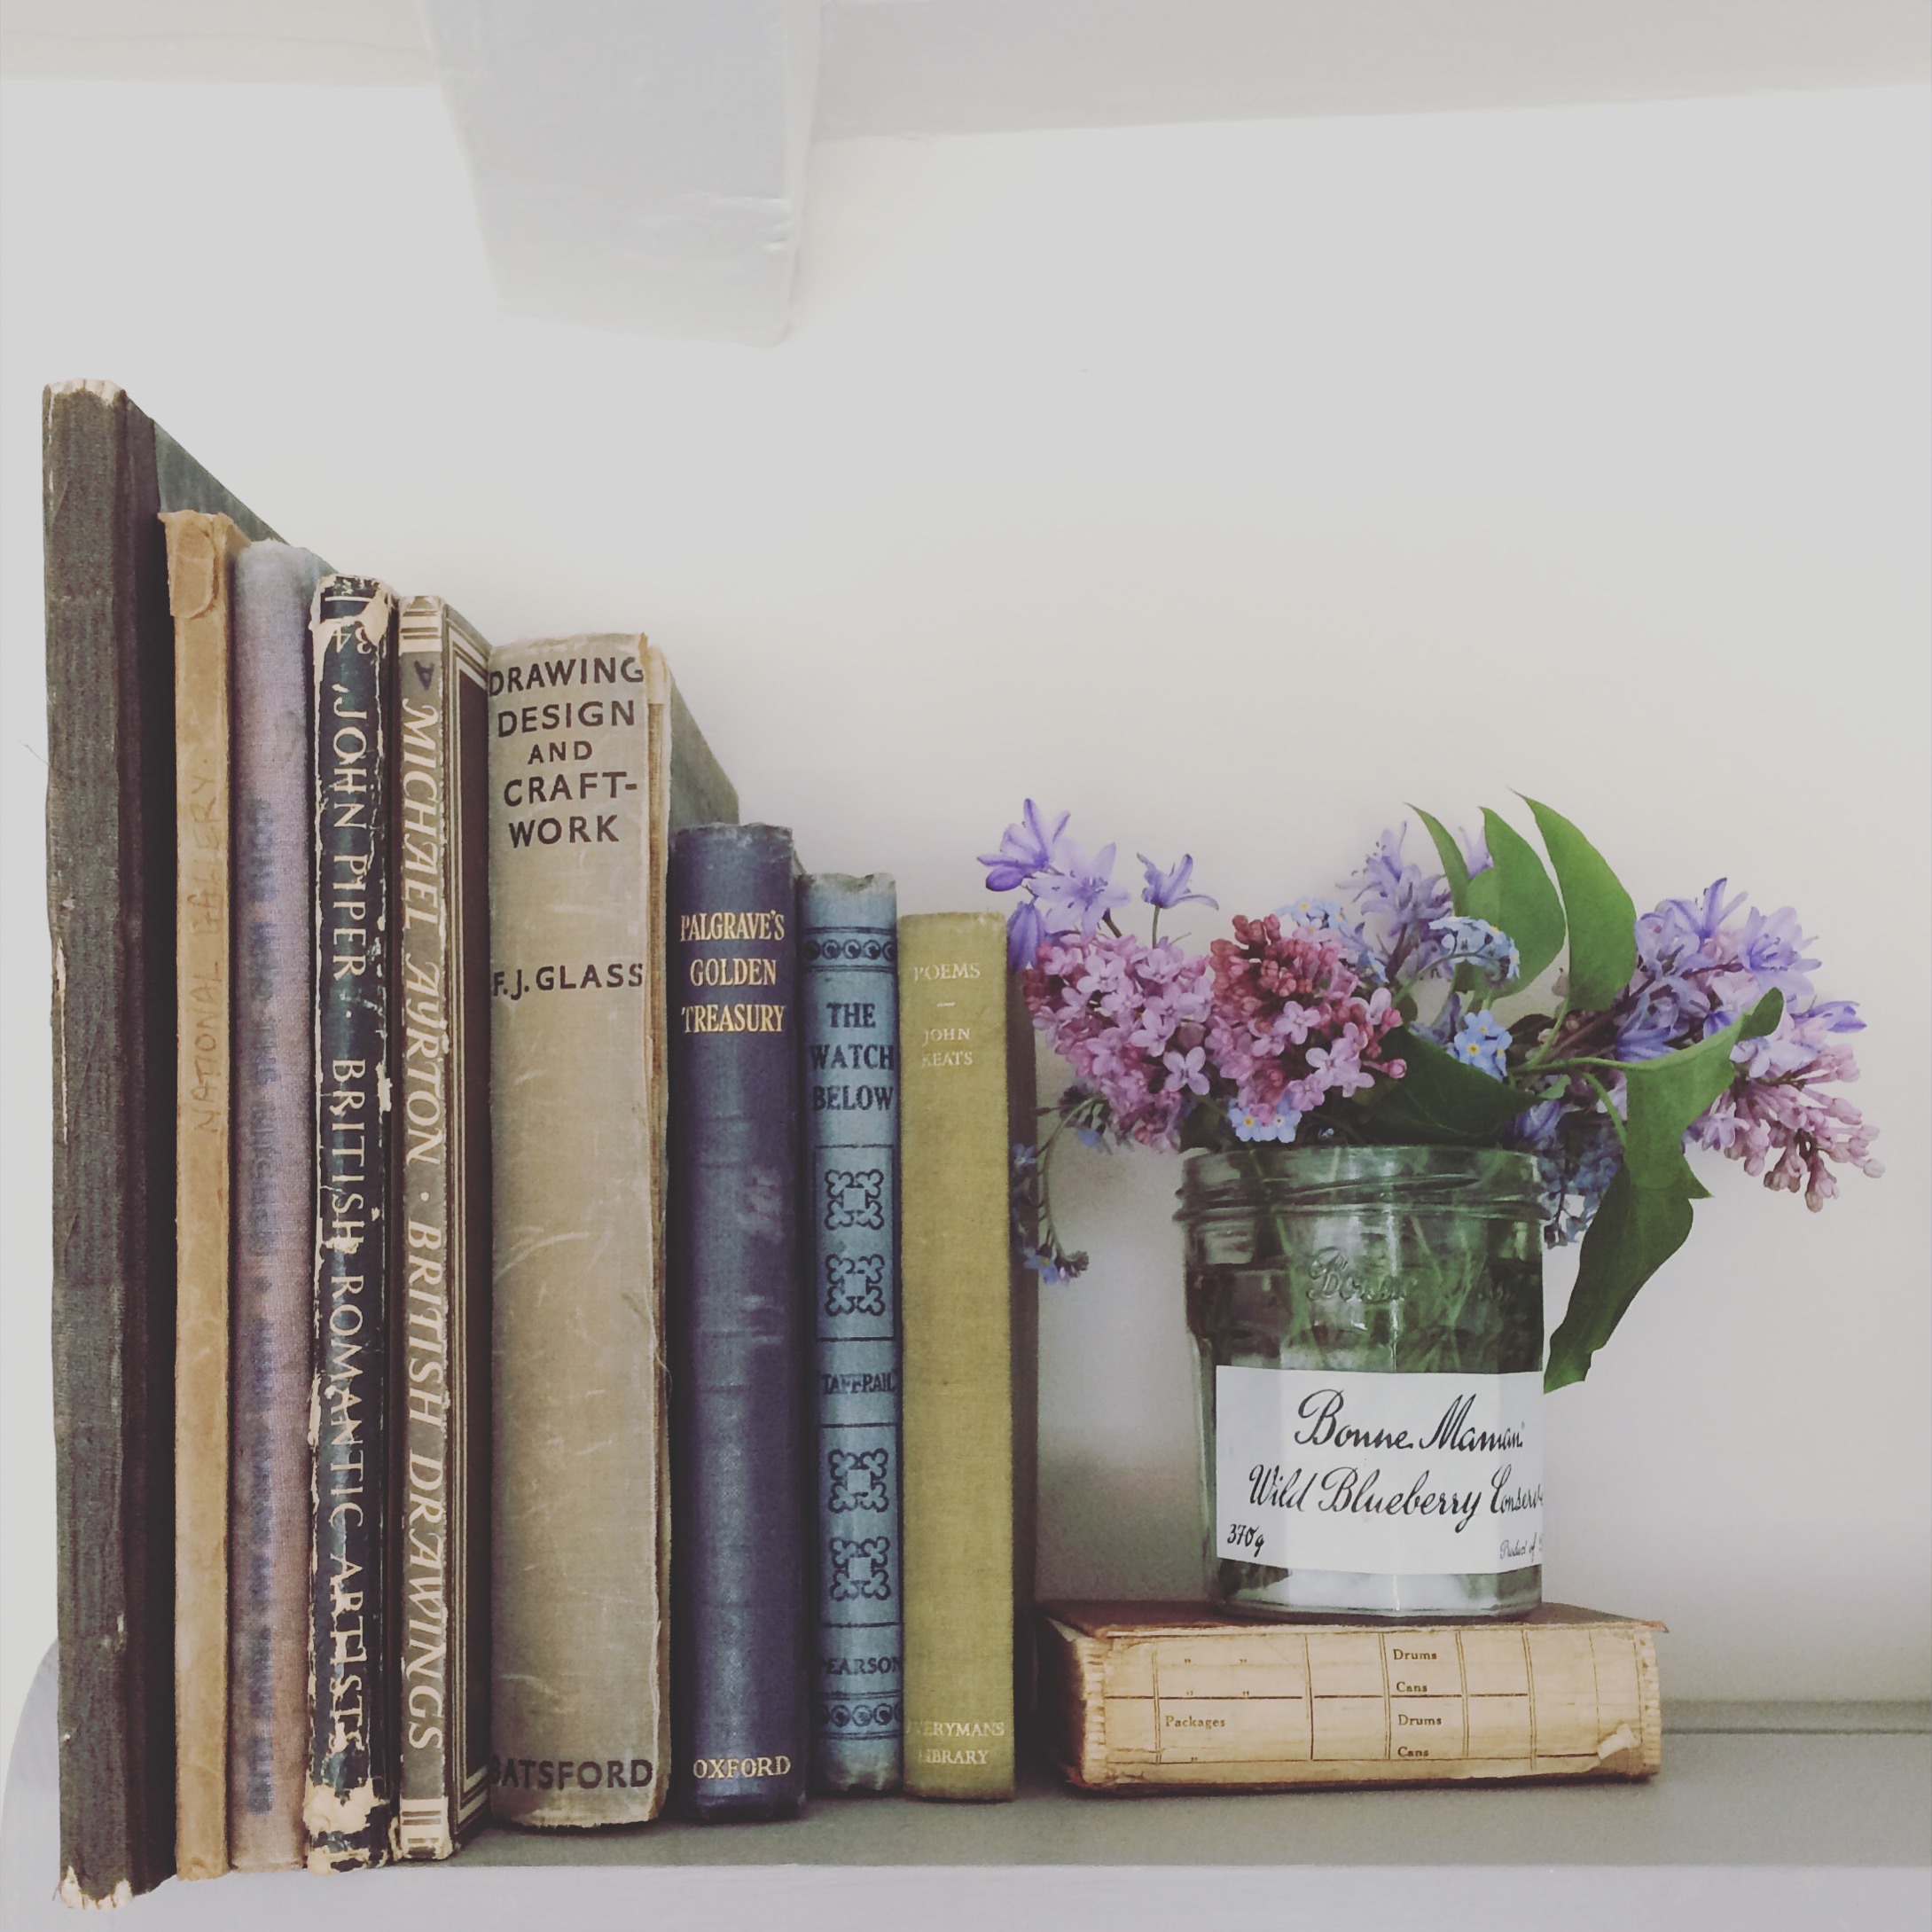
wall, shelf, furniture, interior design, product, art, picture frame, shelving, modern art